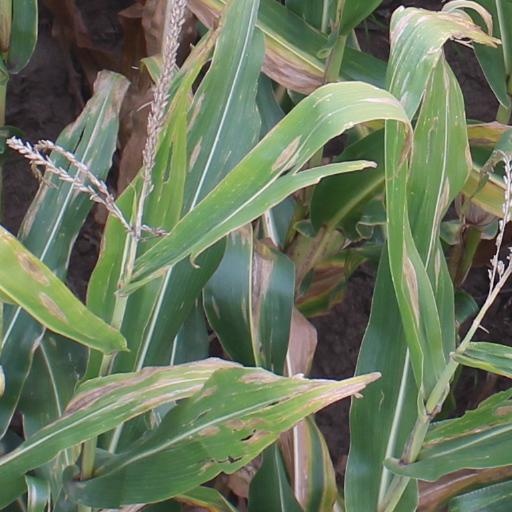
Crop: maize; corn